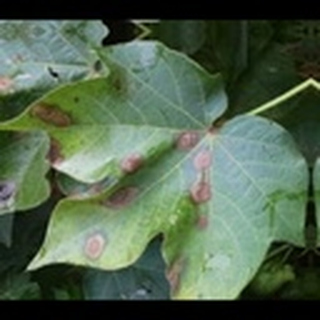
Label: cotton_target_spot